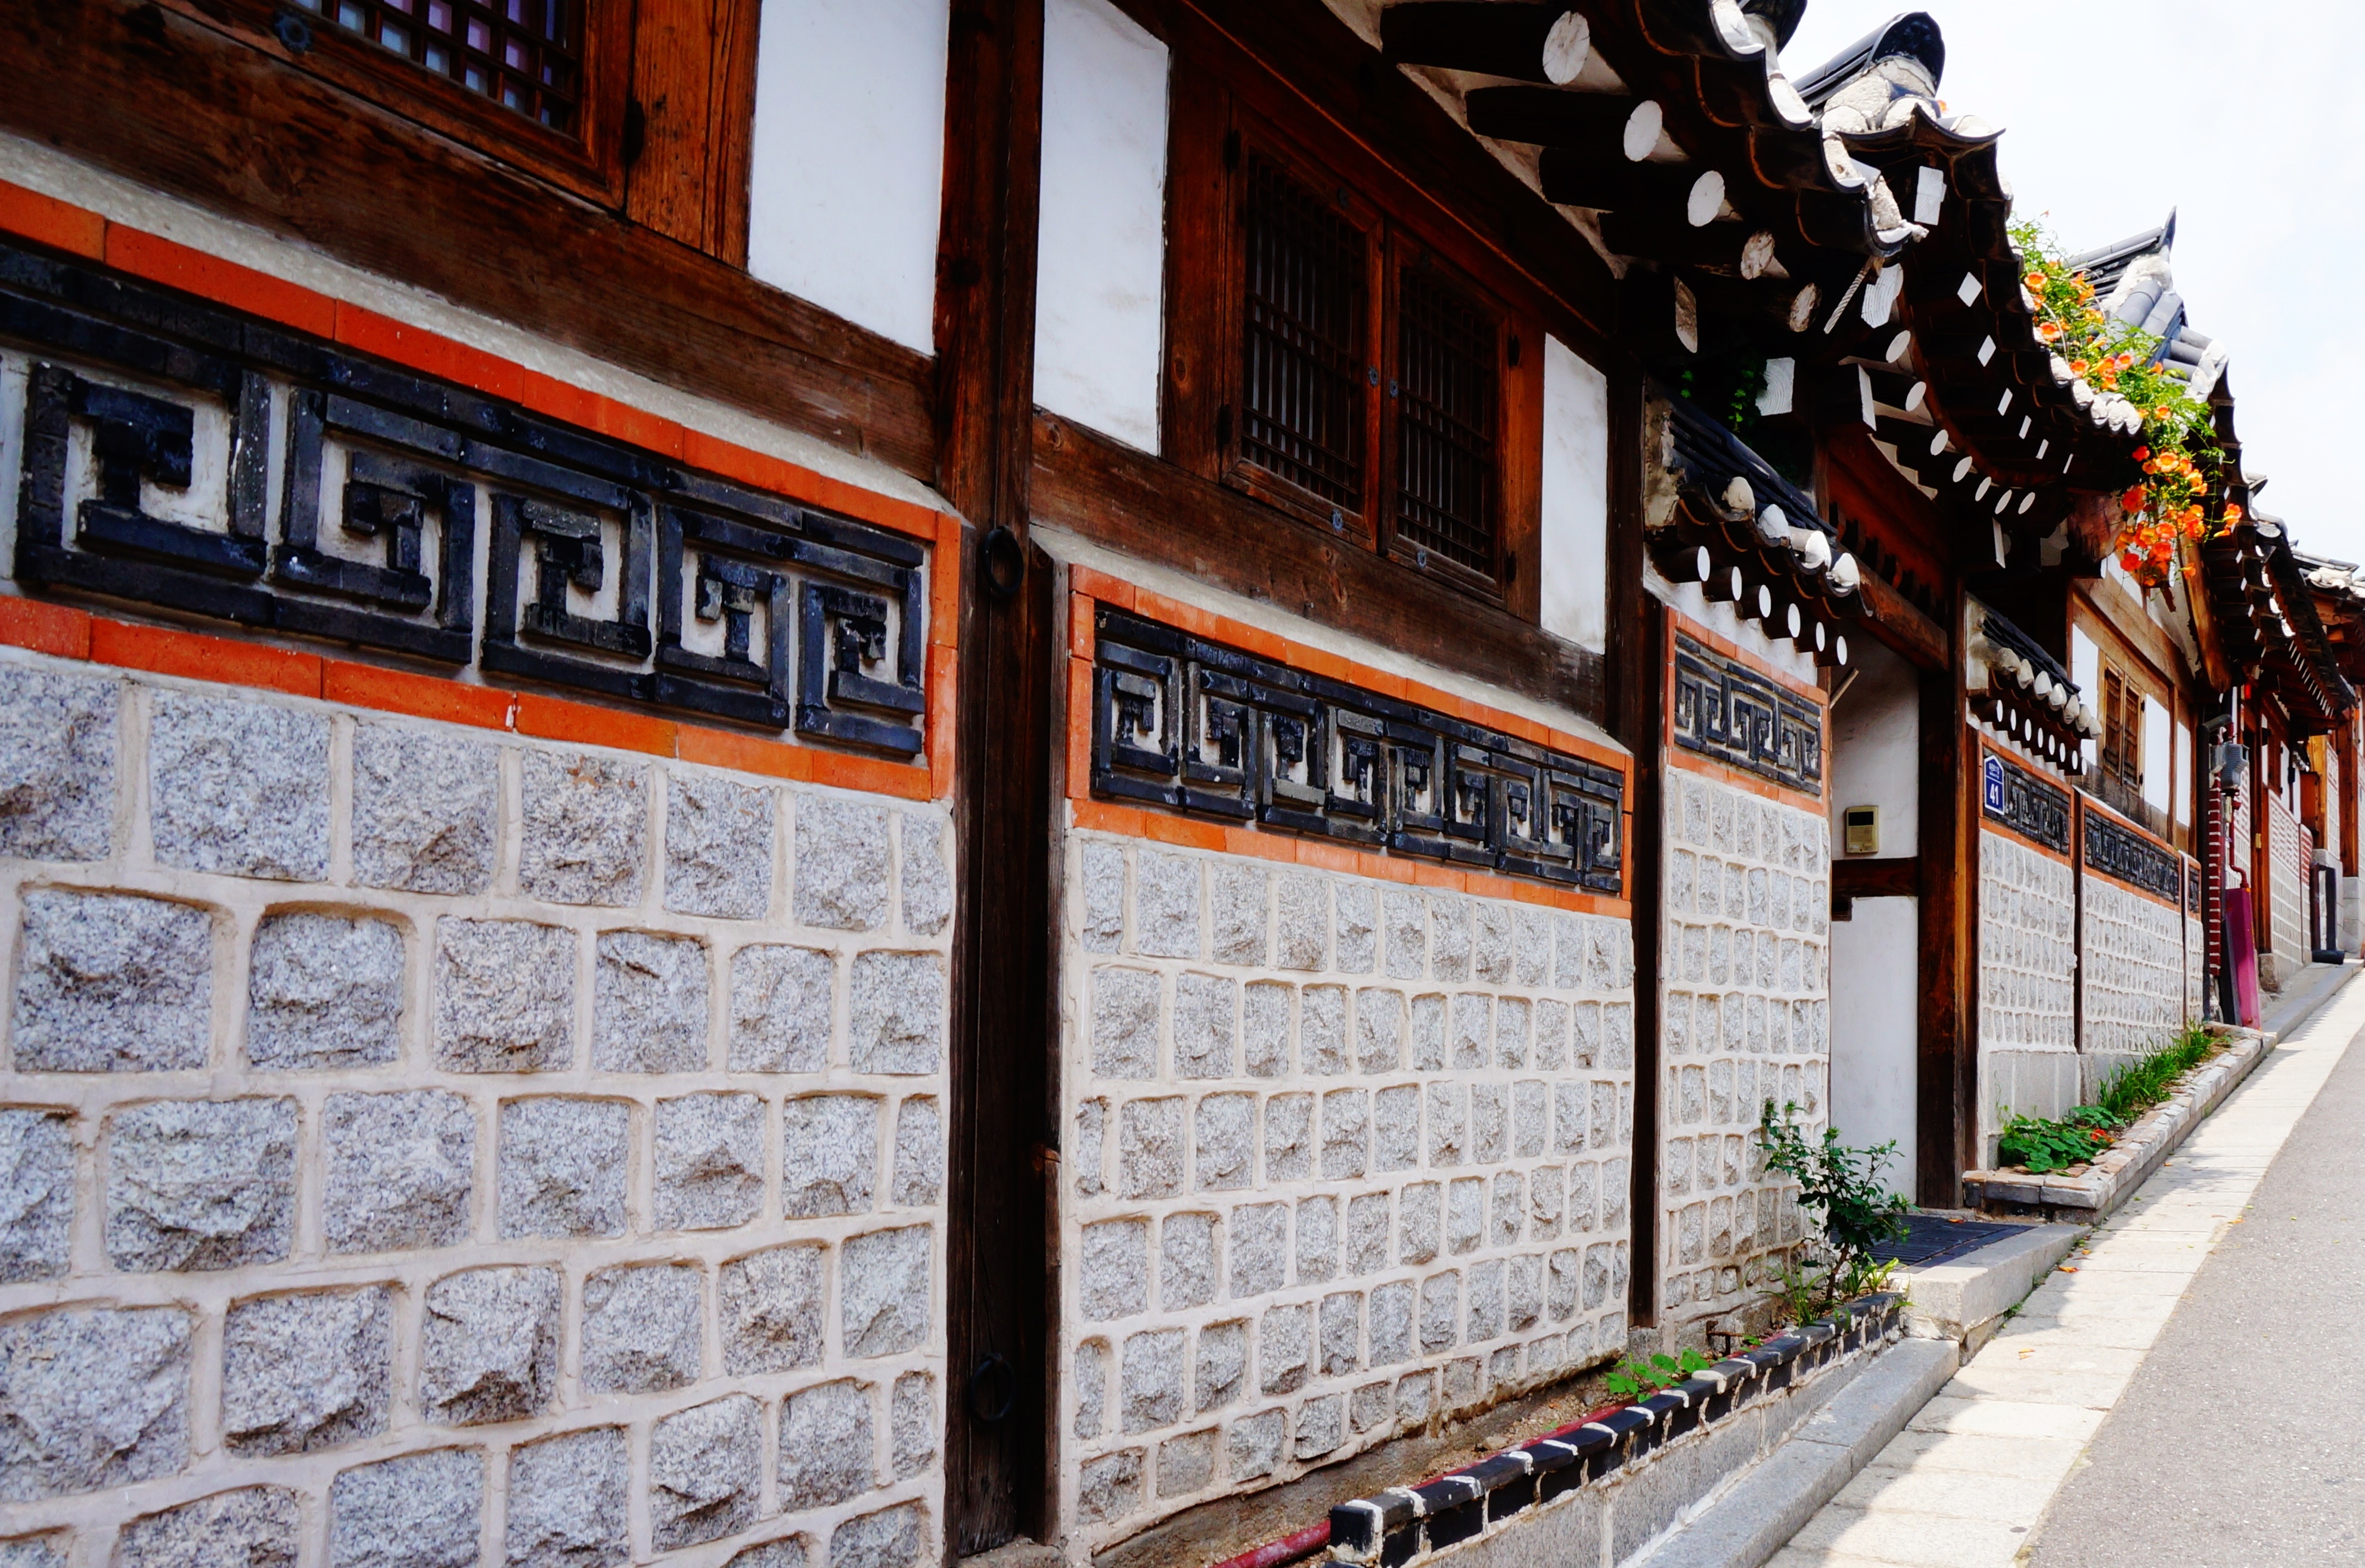
road, street, house, window, roof, building, wall, downtown, village, transport, facade, art, korea, traditional, seoul, old fashion, urban area